Answer in natural language. Which object is closer to the camera taking this photo, brown colour dresser (highlighted by a red box) or blue colour bed (highlighted by a blue box)? Choose between the following options: blue colour bed (highlighted by a blue box) or brown colour dresser (highlighted by a red box)
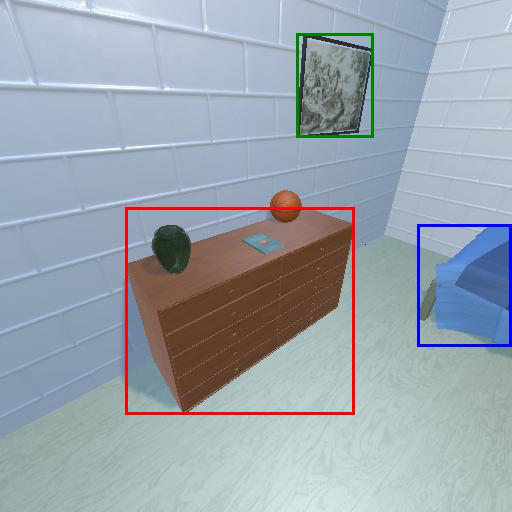
<answer>brown colour dresser (highlighted by a red box)</answer>